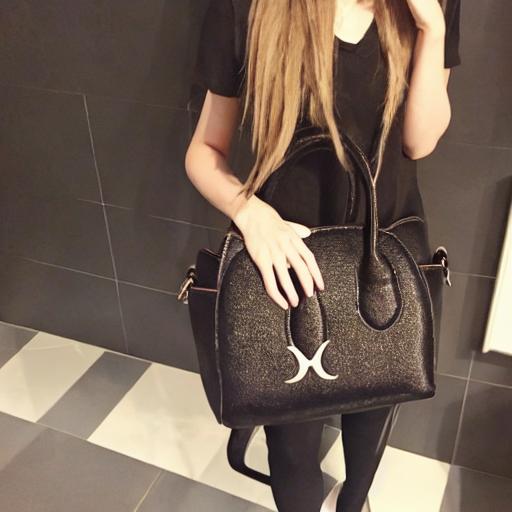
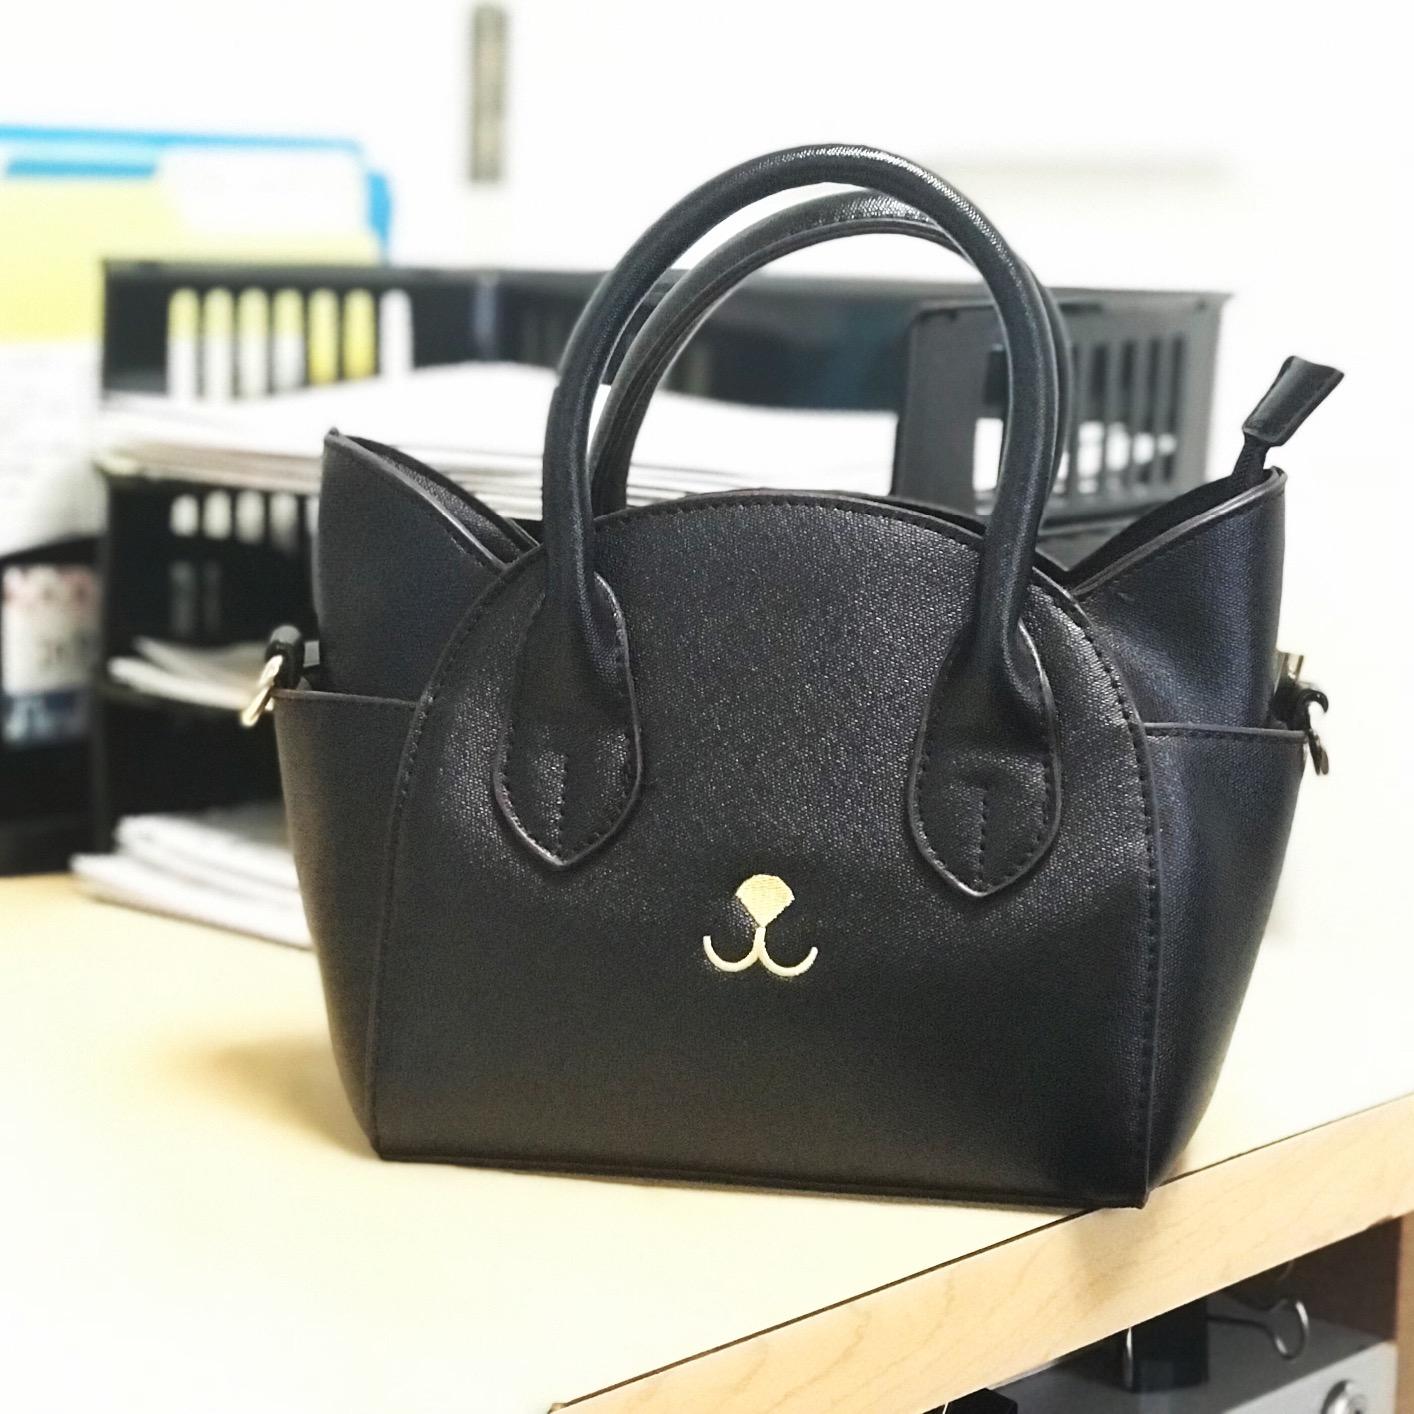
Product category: accessories_handbag
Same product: no